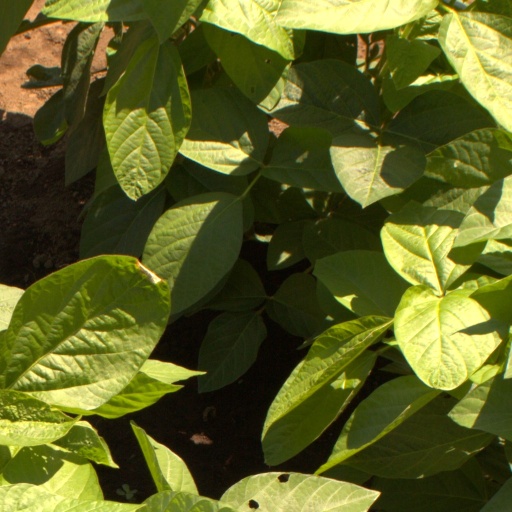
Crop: soybean